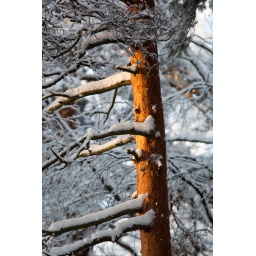
-20 C. A ray of sunlight hitting the pine tree and giving a bit of color in the winter.